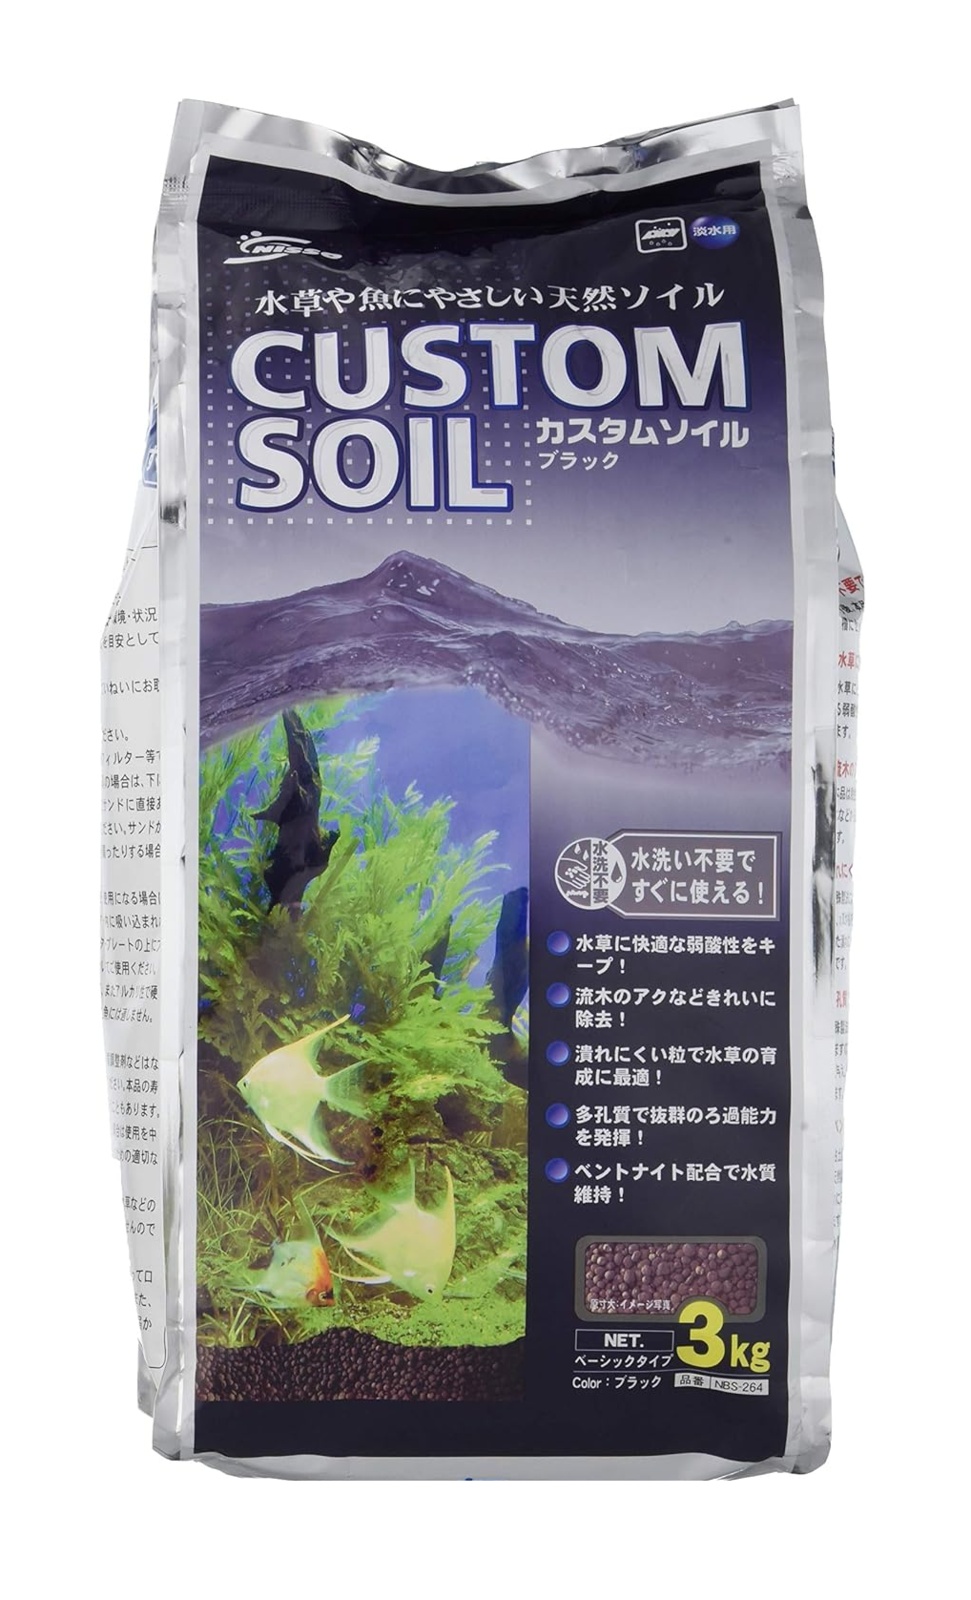
Nisso Plant Soil Black 3kg
Nisso Custom Black Plant Soil is a premium aquarium substrate manufactured in Japan. It is designed to enhance healthy plant growth and provide an optimal environment for shrimp. Available in 1kg, 3kg, and 8kg packages, it caters to various aquarium sizes and needs. Key Features: Nutrient-Rich Composition: Infused with essential nutrients like fulvic and humic acids, Nisso Custom Soil supports vigorous plant growth and overall aquarium health. Water Parameter Regulation: This soil naturally lowers pH, GH, and KH levels, creating a slightly acidic environment (pH 5.5-6.5) ideal for aquatic plants and shrimp. Bentonite Clay Inclusion: With added bentonite clay, the soil pellets act like sponges, absorbing excess nutrients and promoting beneficial bacterial growth. Minimal Cloudiness: The substrate’s composition minimizes cloudiness, keeping water clear and allowing immediate use without pre-washing. Package Sizes: 1kg Bag: Suitable for small aquariums or as a top layer in larger setups. 3kg Bag: Ideal for medium-sized tanks, providing ample coverage and depth. 8kg Bag: Designed for large aquariums or those requiring a substantial substrate layer. By choosing the appropriate package size, aquarists can achieve optimal substrate depth and nutrient availability, fostering a vibrant and healthy aquatic environment.
Brand: Aqua Premium
Category: Animals & Pet Supplies > Pet Supplies > Fish & Aquatic Supplies > Aquarium Gravel & Substrates > Aquarium Soil